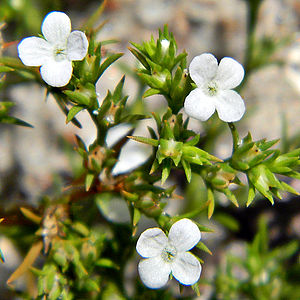
Tetrachondraceae
Polypremum procumbens Foto: Bob Peterson (via Flickr)
Tetrachondraceae er en lille familie med kun to slægter og 4 arter i Patagonien, New Zealand og Australien og subtropisk til tropisk Sydamerika. Alle arterne er krybende stauder med modsatte blade og 4-tallige blomster. Arterne indeholder sorbitol og glucosidet cornosid.